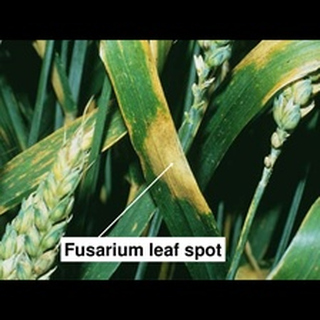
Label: wheat_tan_spot